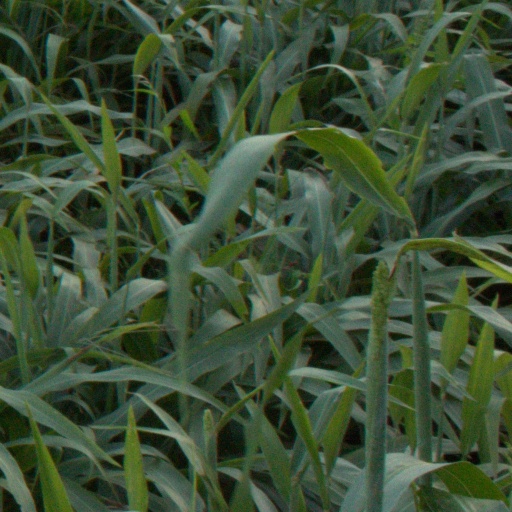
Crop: sorghum